The Bootleggers

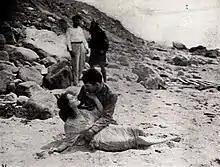
Film still

The Bootleggers is a 1922 American silent drama film directed by Roy Sheldon and starring Walter Miller, Paul Panzer, and Jules Cowles. It is likely a lost film.